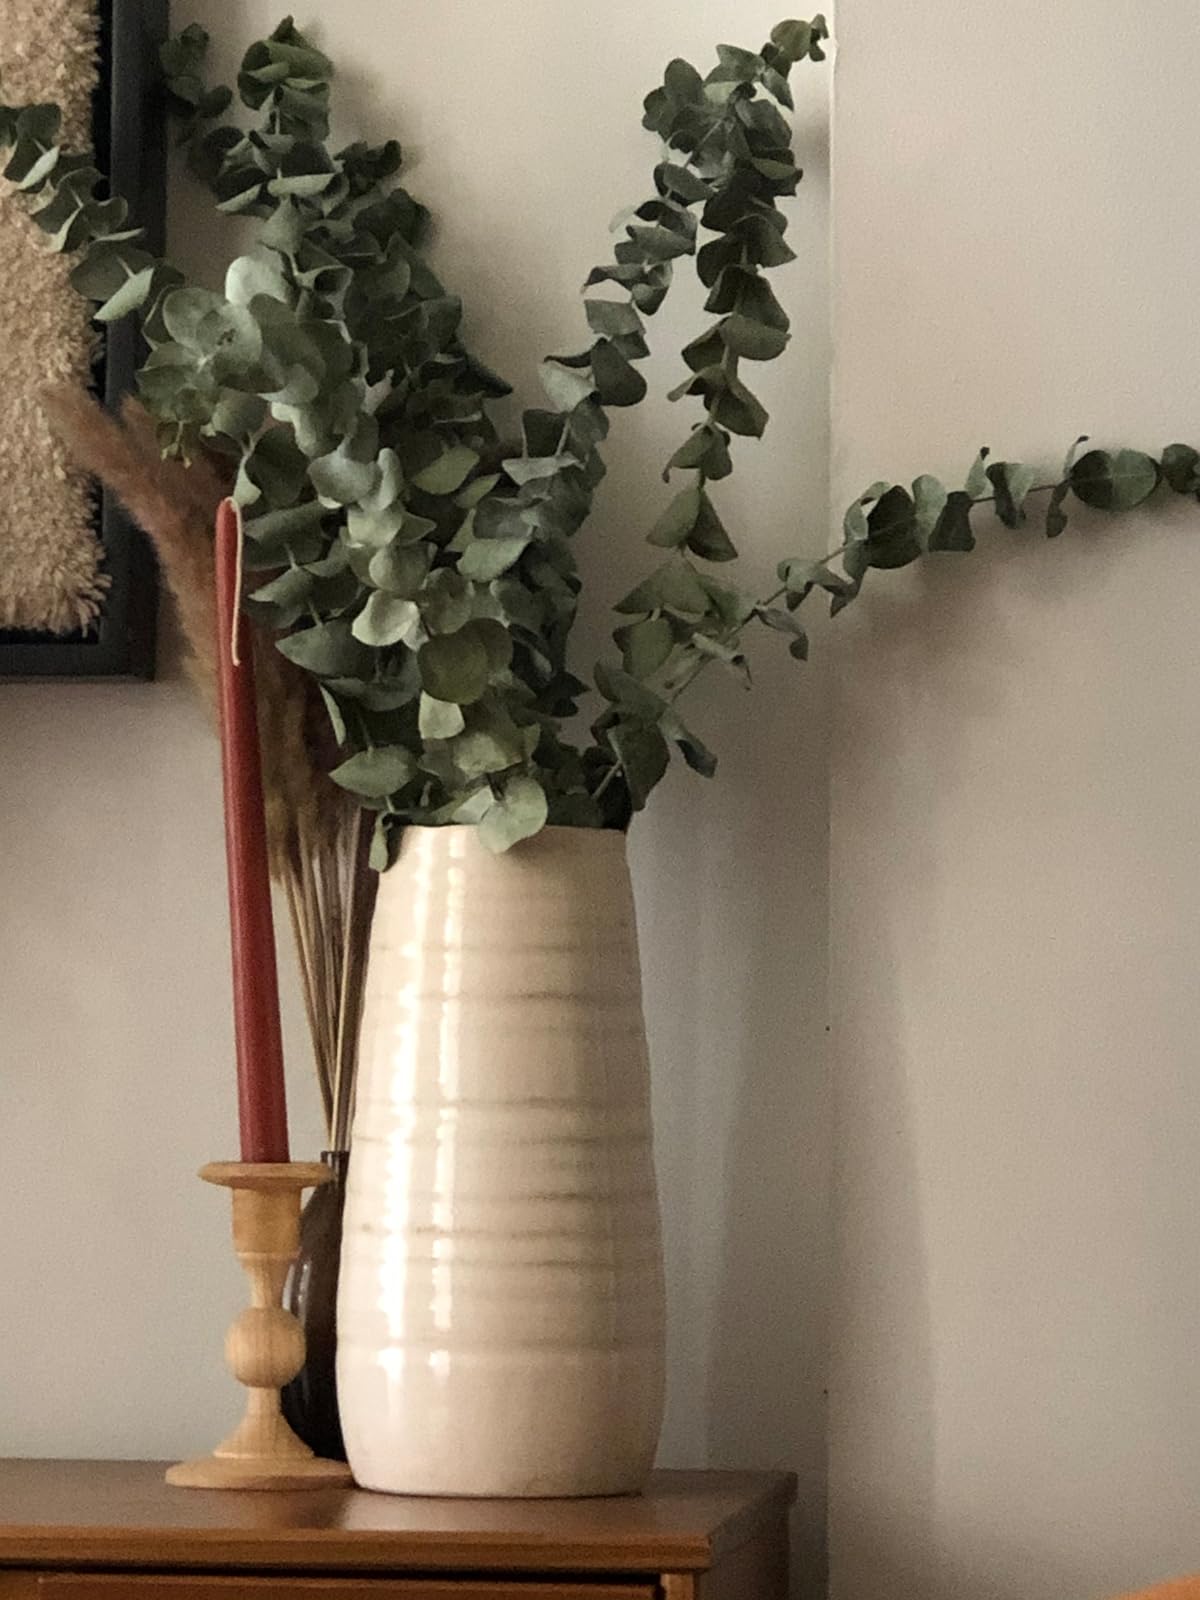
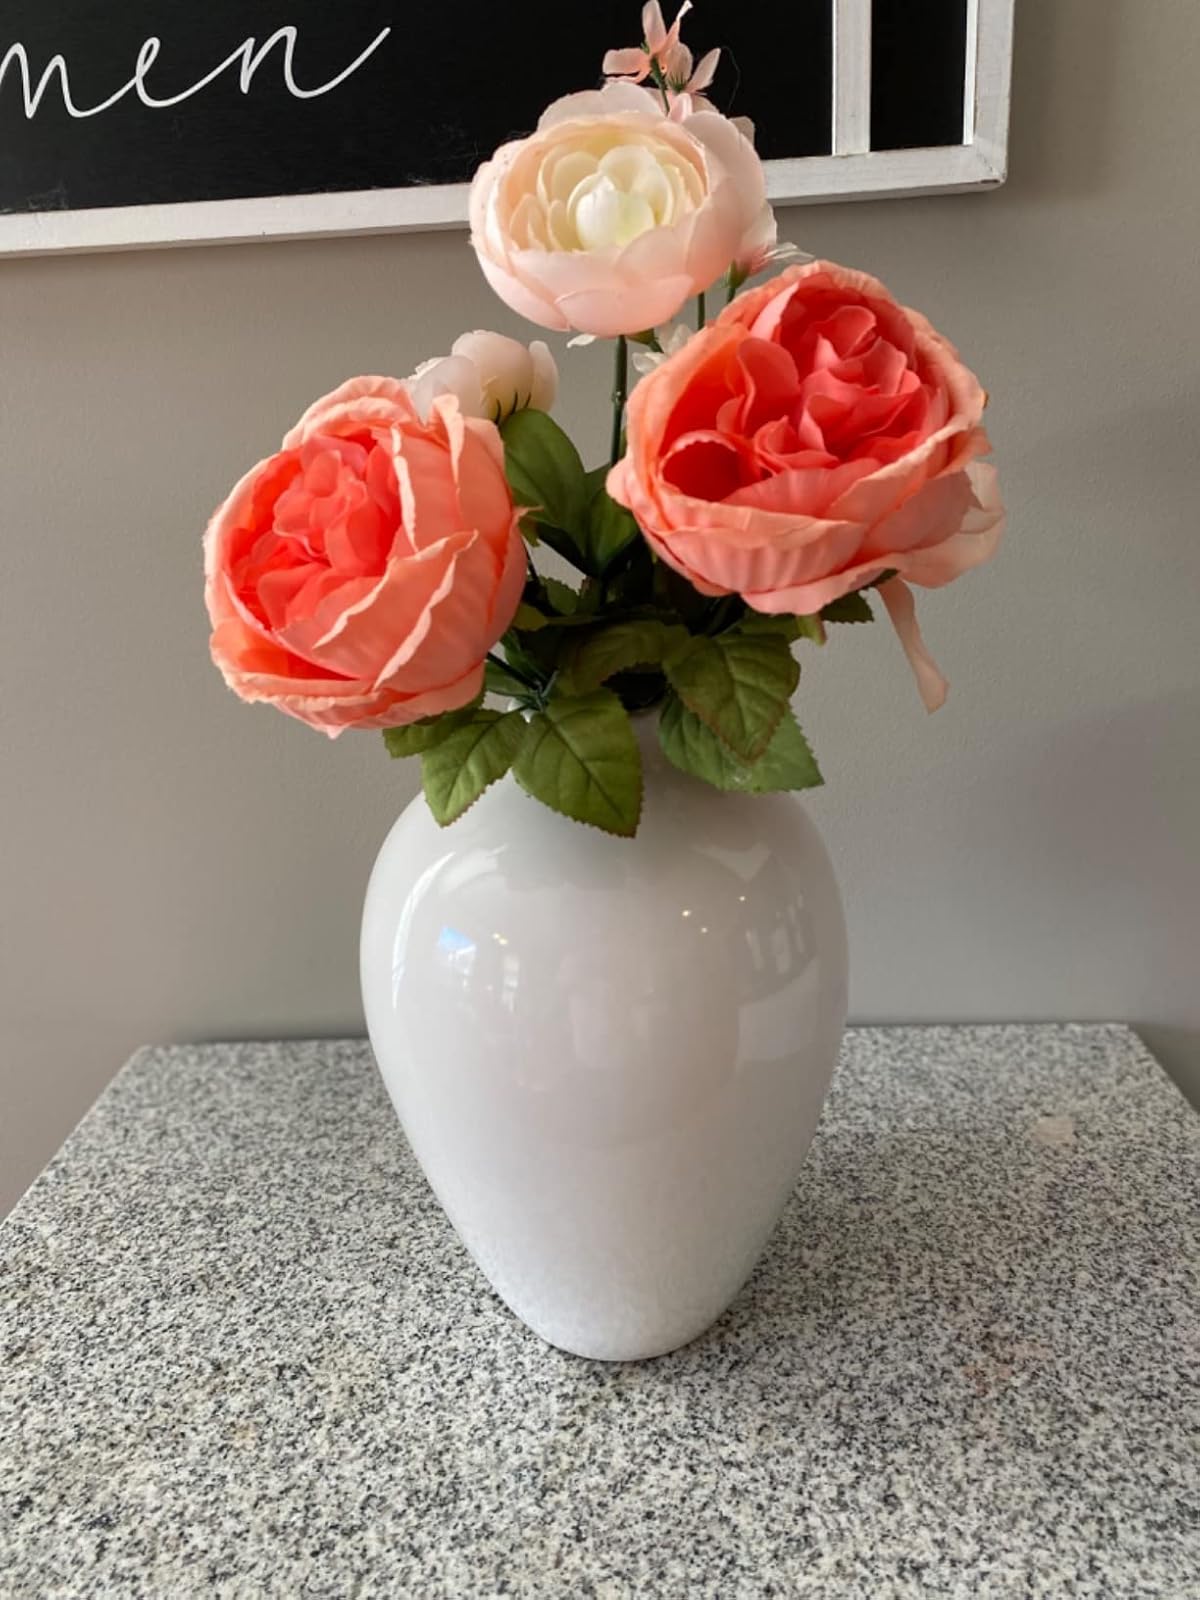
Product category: vase
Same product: no